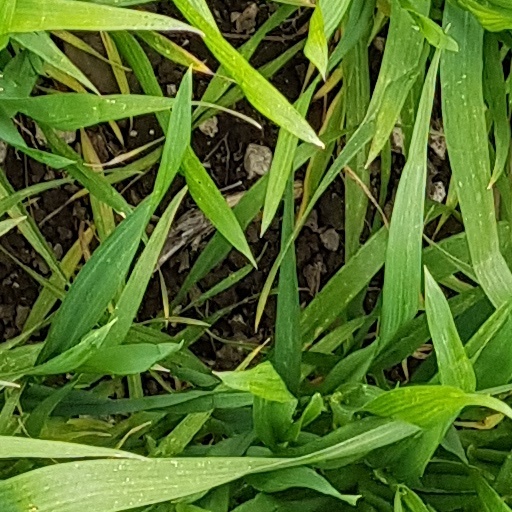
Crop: wheat